History of cannabis

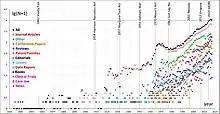
The number of publications about marijuana/cannabis according to Web of Science

Cannabis began to attract renewed interest as medicine in the 1970s and 1980s, in particular due to its use by cancer and AIDS patients who reported relief from the effects of chemotherapy and wasting syndrome. In 1996, California became the first U.S. state to legalize medical cannabis in defiance of federal law. In 2001, Canada became the first country to adopt a system regulating the medical use of cannabis.